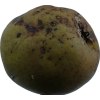
Label: pear